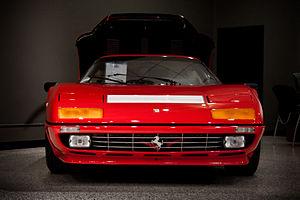
La Ferrari Berlinetta Boxer est une automobile du constructeur italien Ferrari.